Vulvoplasty

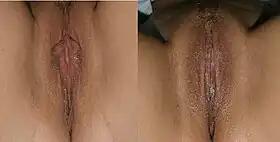
Labiaplasty, pre- and post-op. The labia minora has been reduced in size.

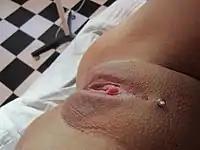
Vulva after clitoral hood reduction and labiaplasty

Women with congenital disorders or women post-vulvectomy or with genital trauma may receive vulvoplasty for medical reasons.